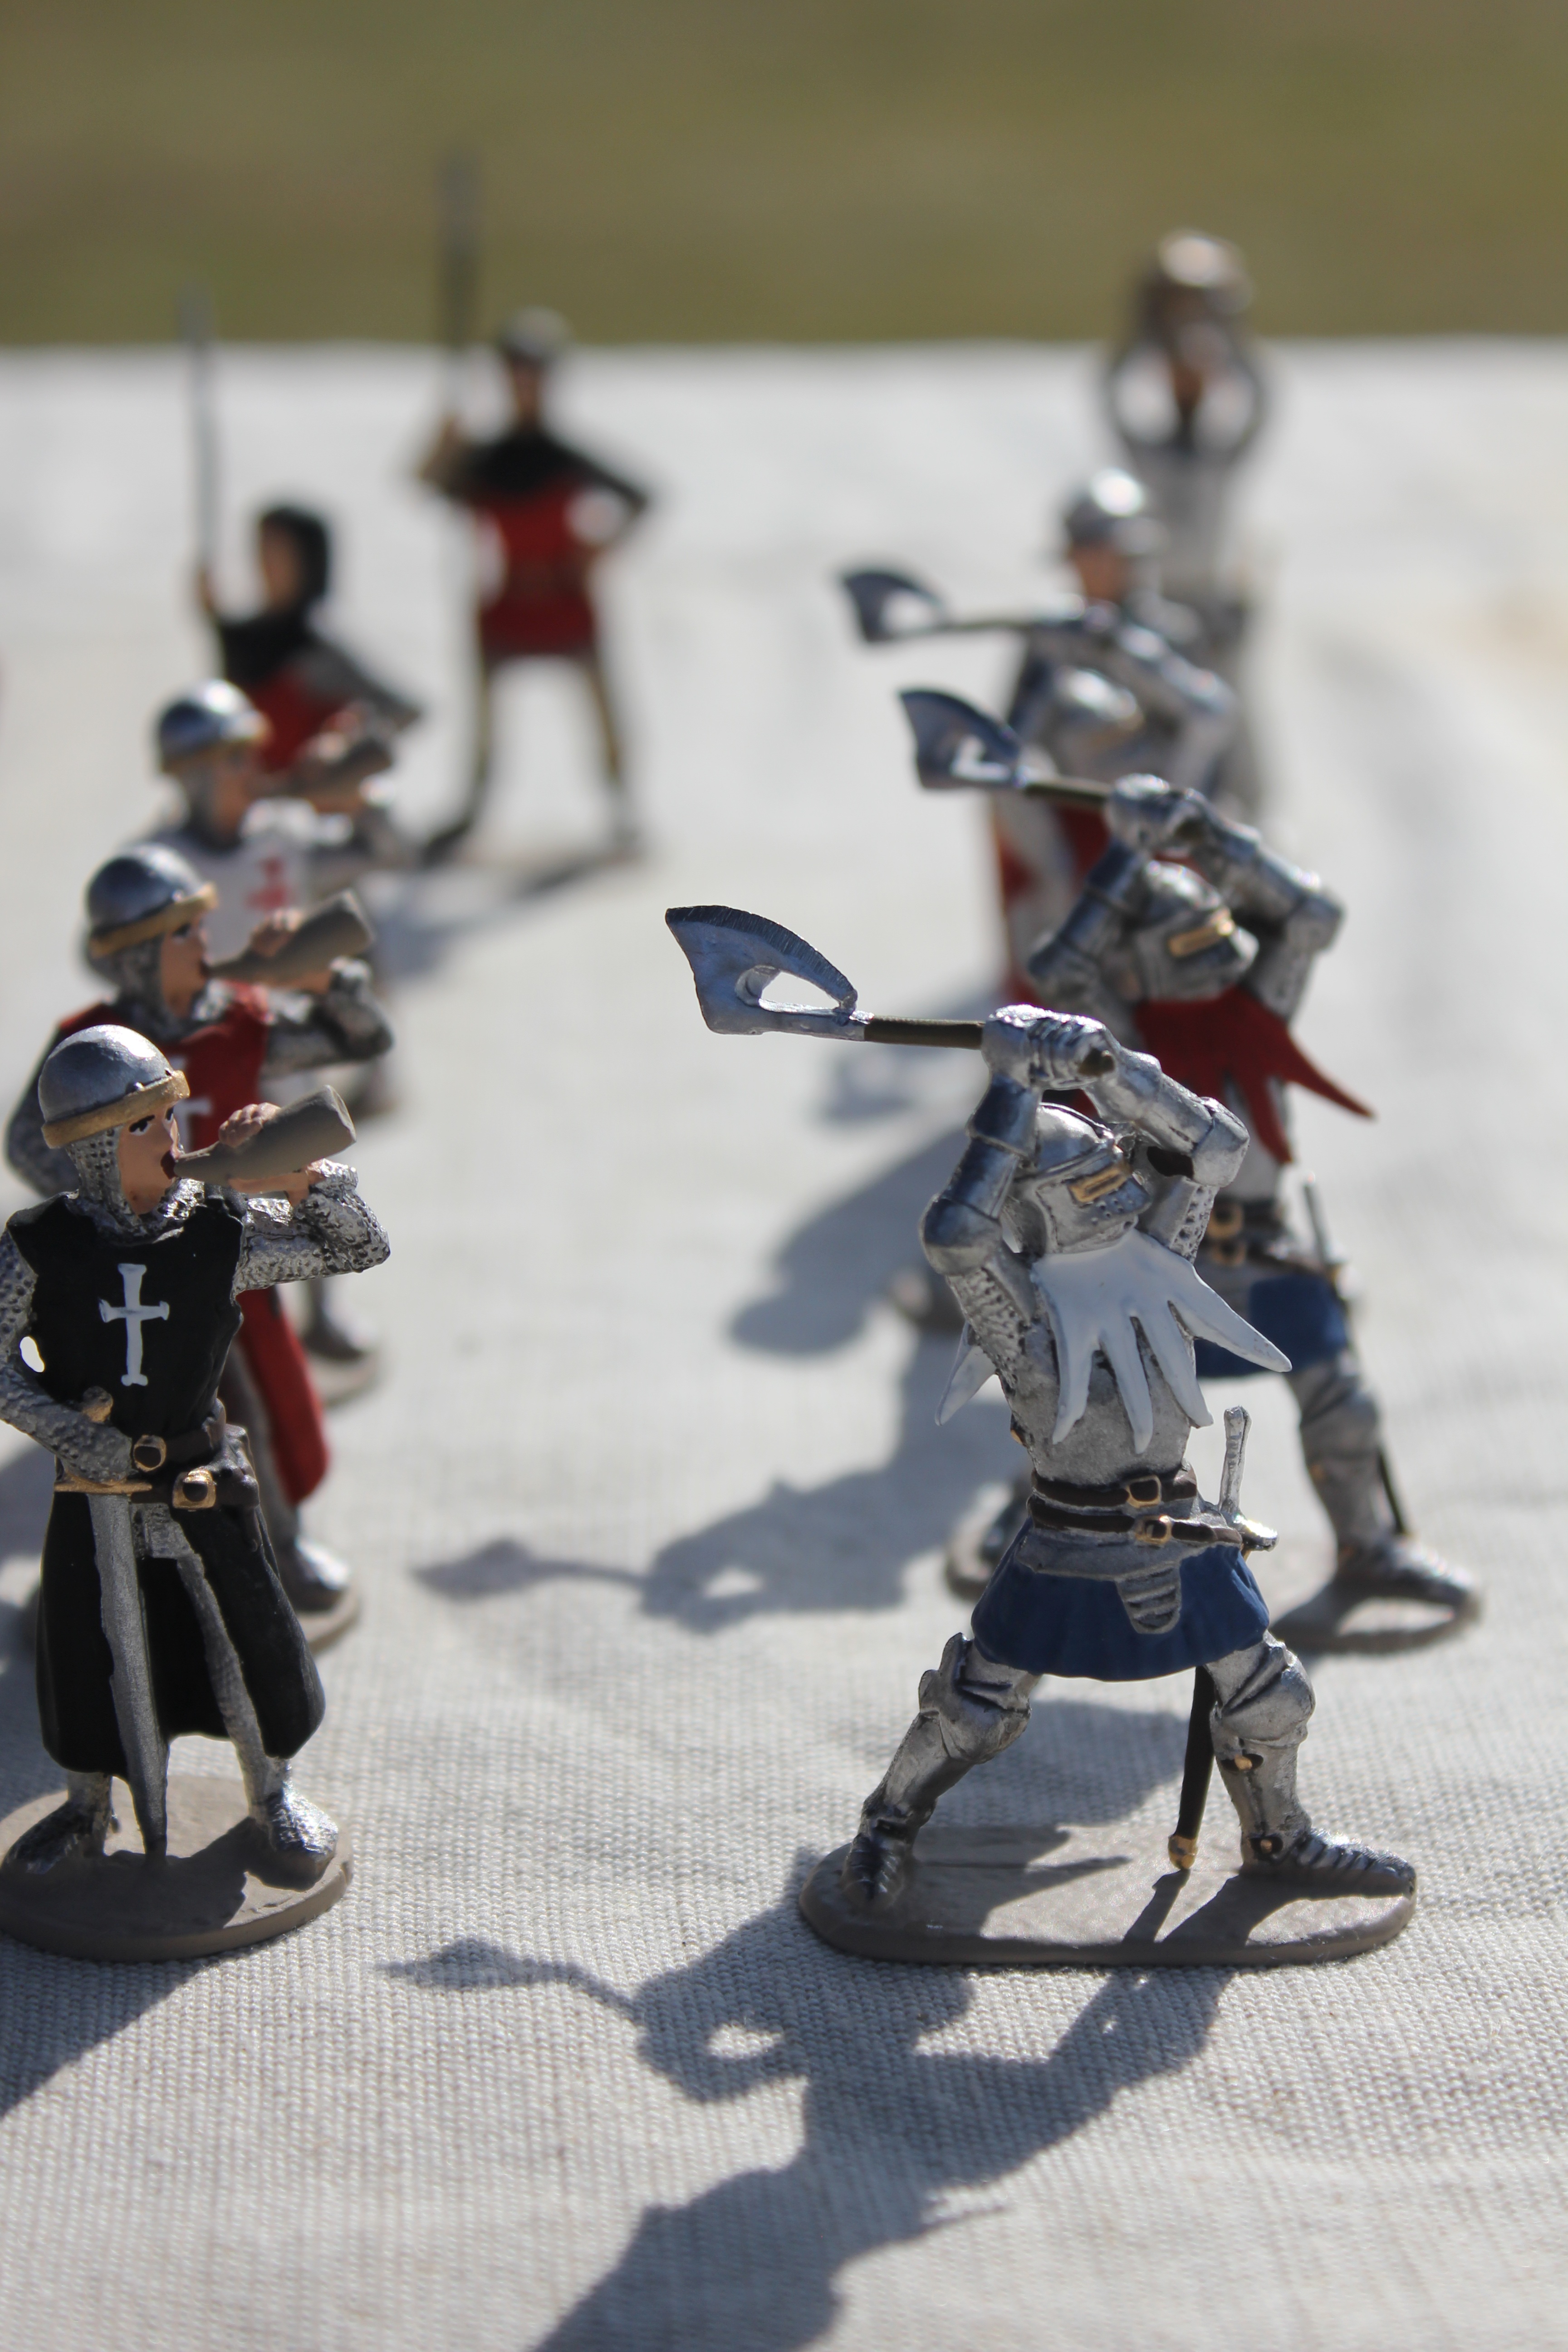
person, soldier, toy, miniature, action figure, infantry, tin soldier